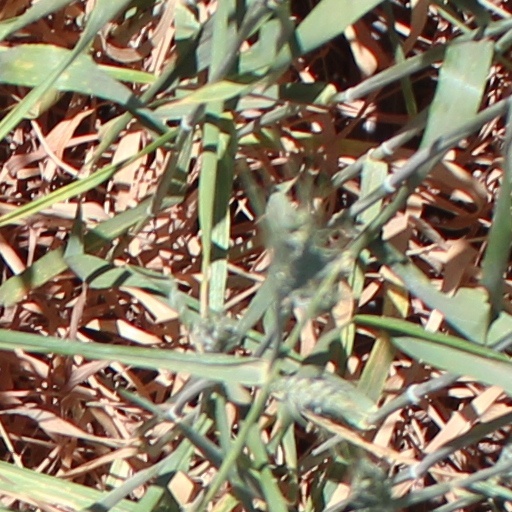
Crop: wheat